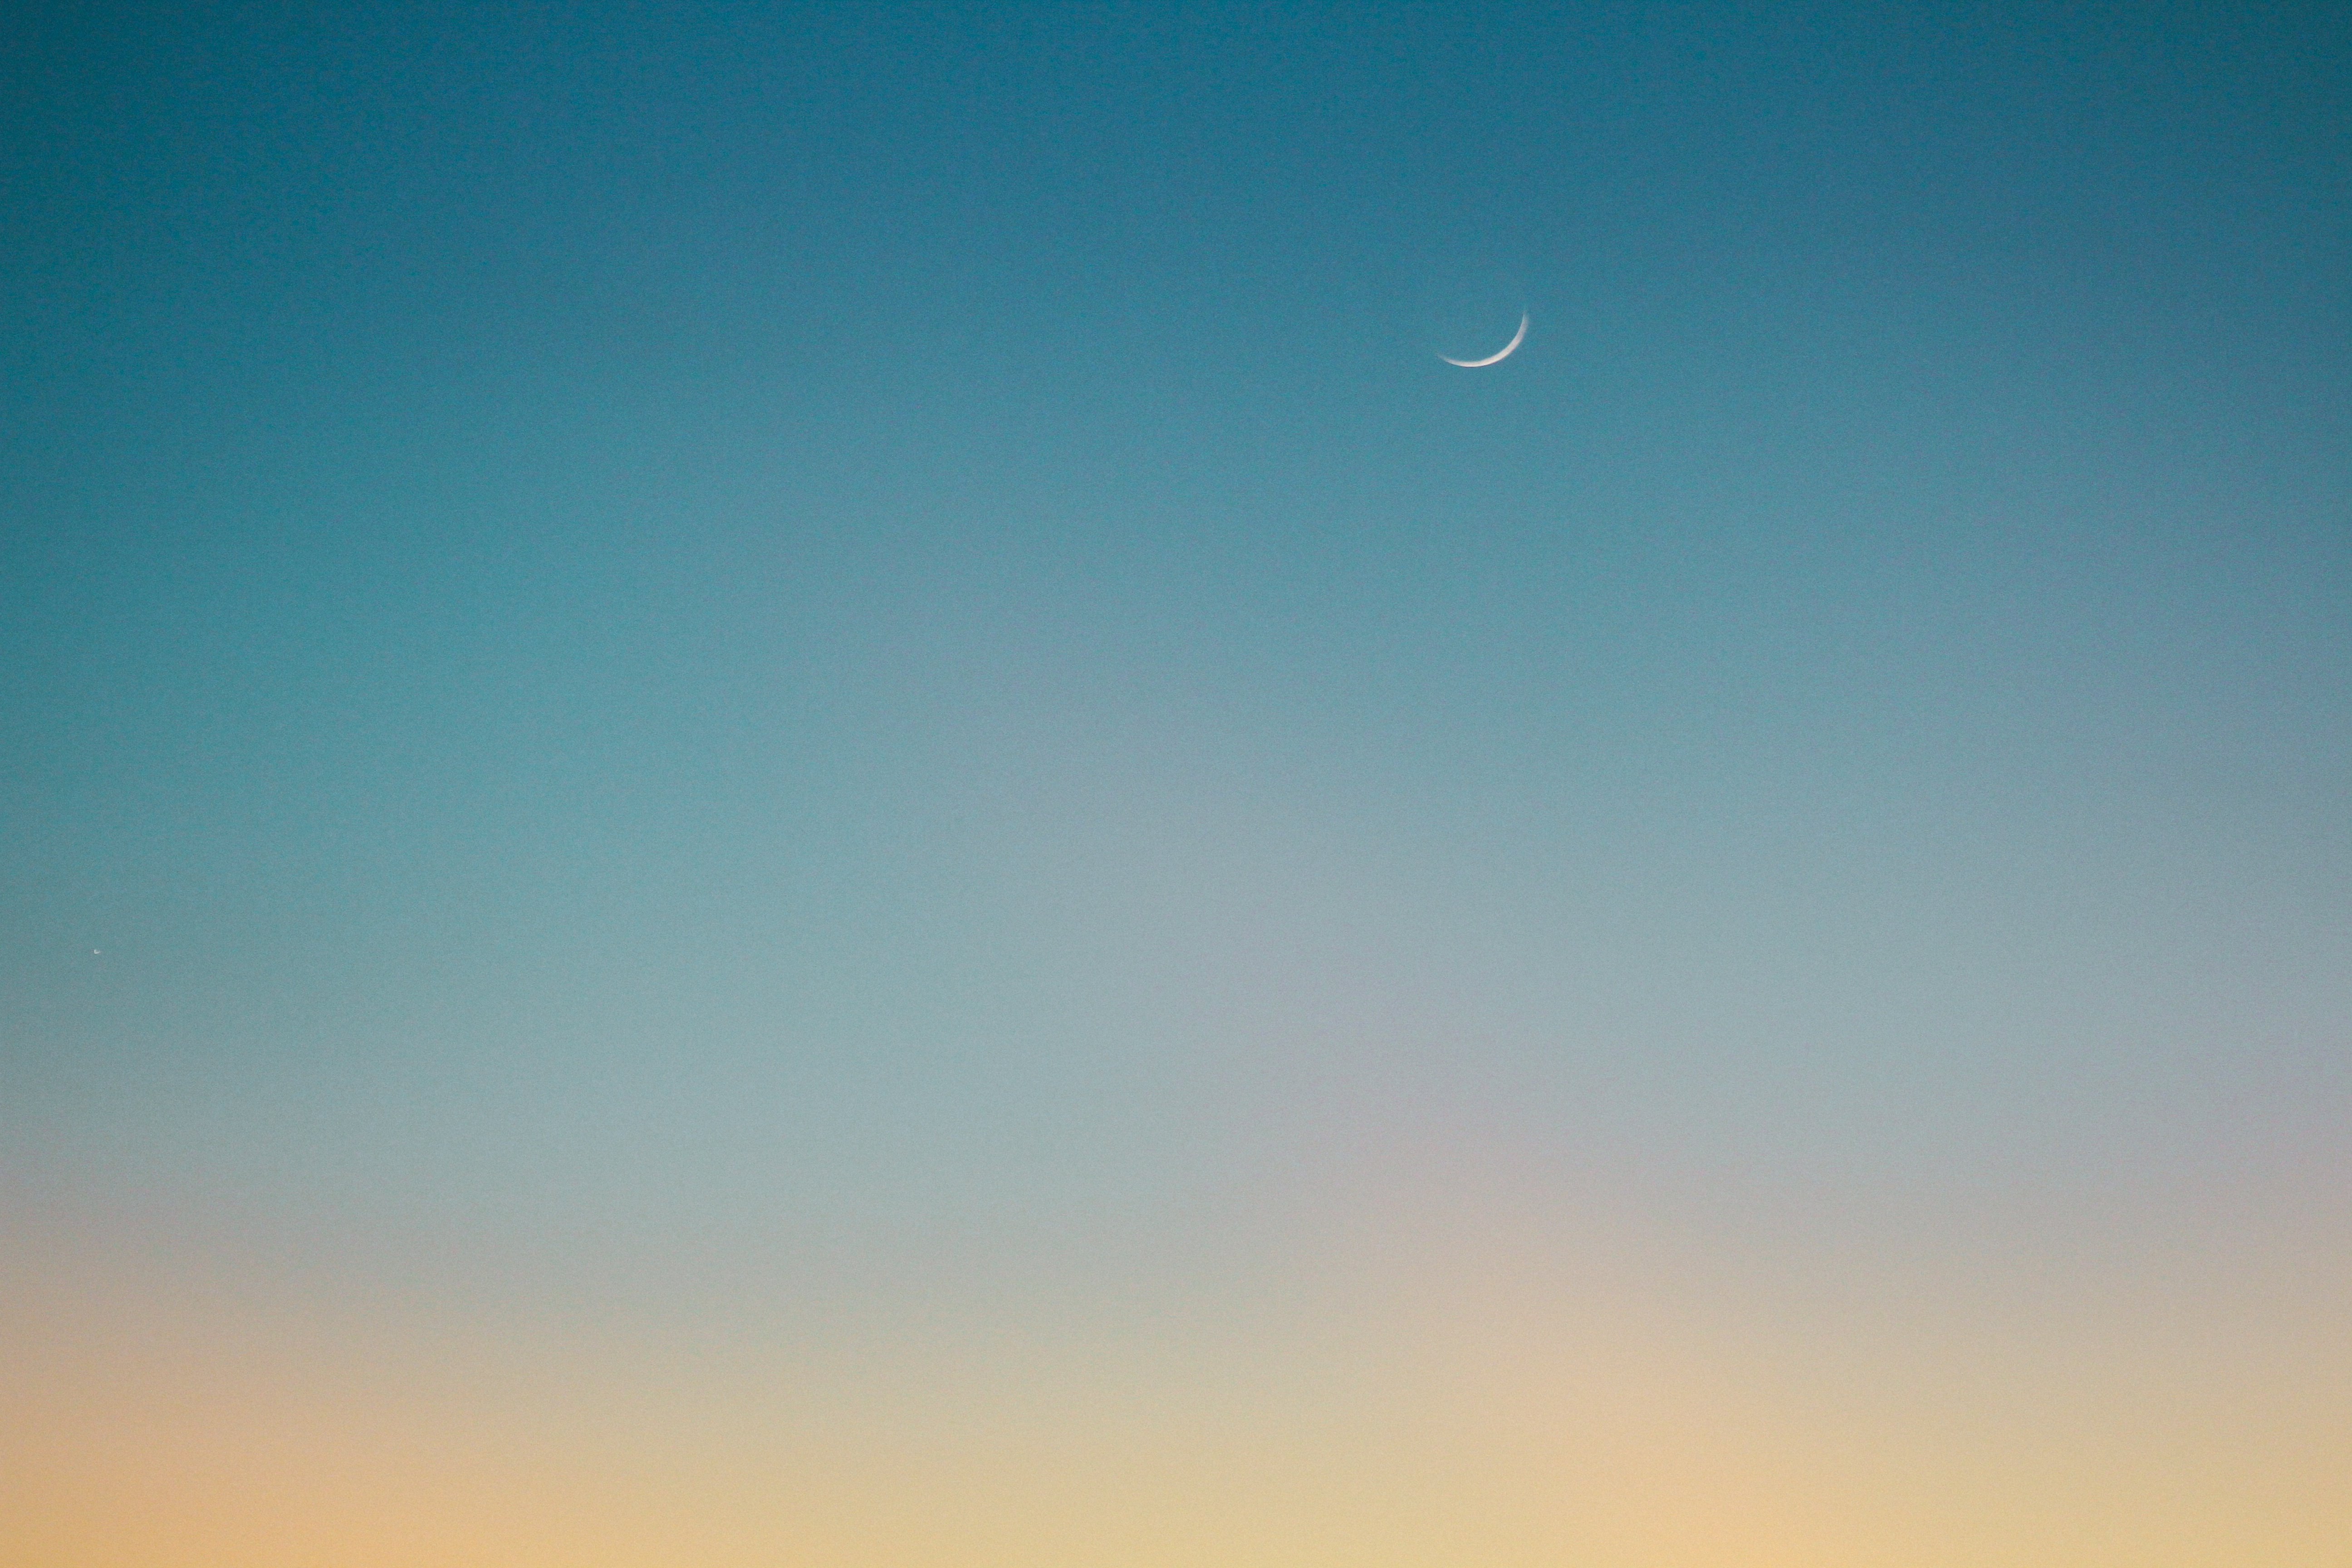
horizon, cloud, sky, sunrise, sunlight, morning, wave, dawn, atmosphere, dusk, moon, crescent, astronomical object, atmosphere of earth, computer wallpaper